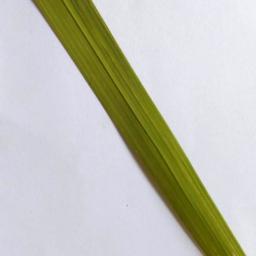
Label: Rice___Healthy